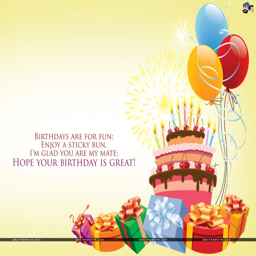
birthday are for fun ; enjoy a sticky bun .